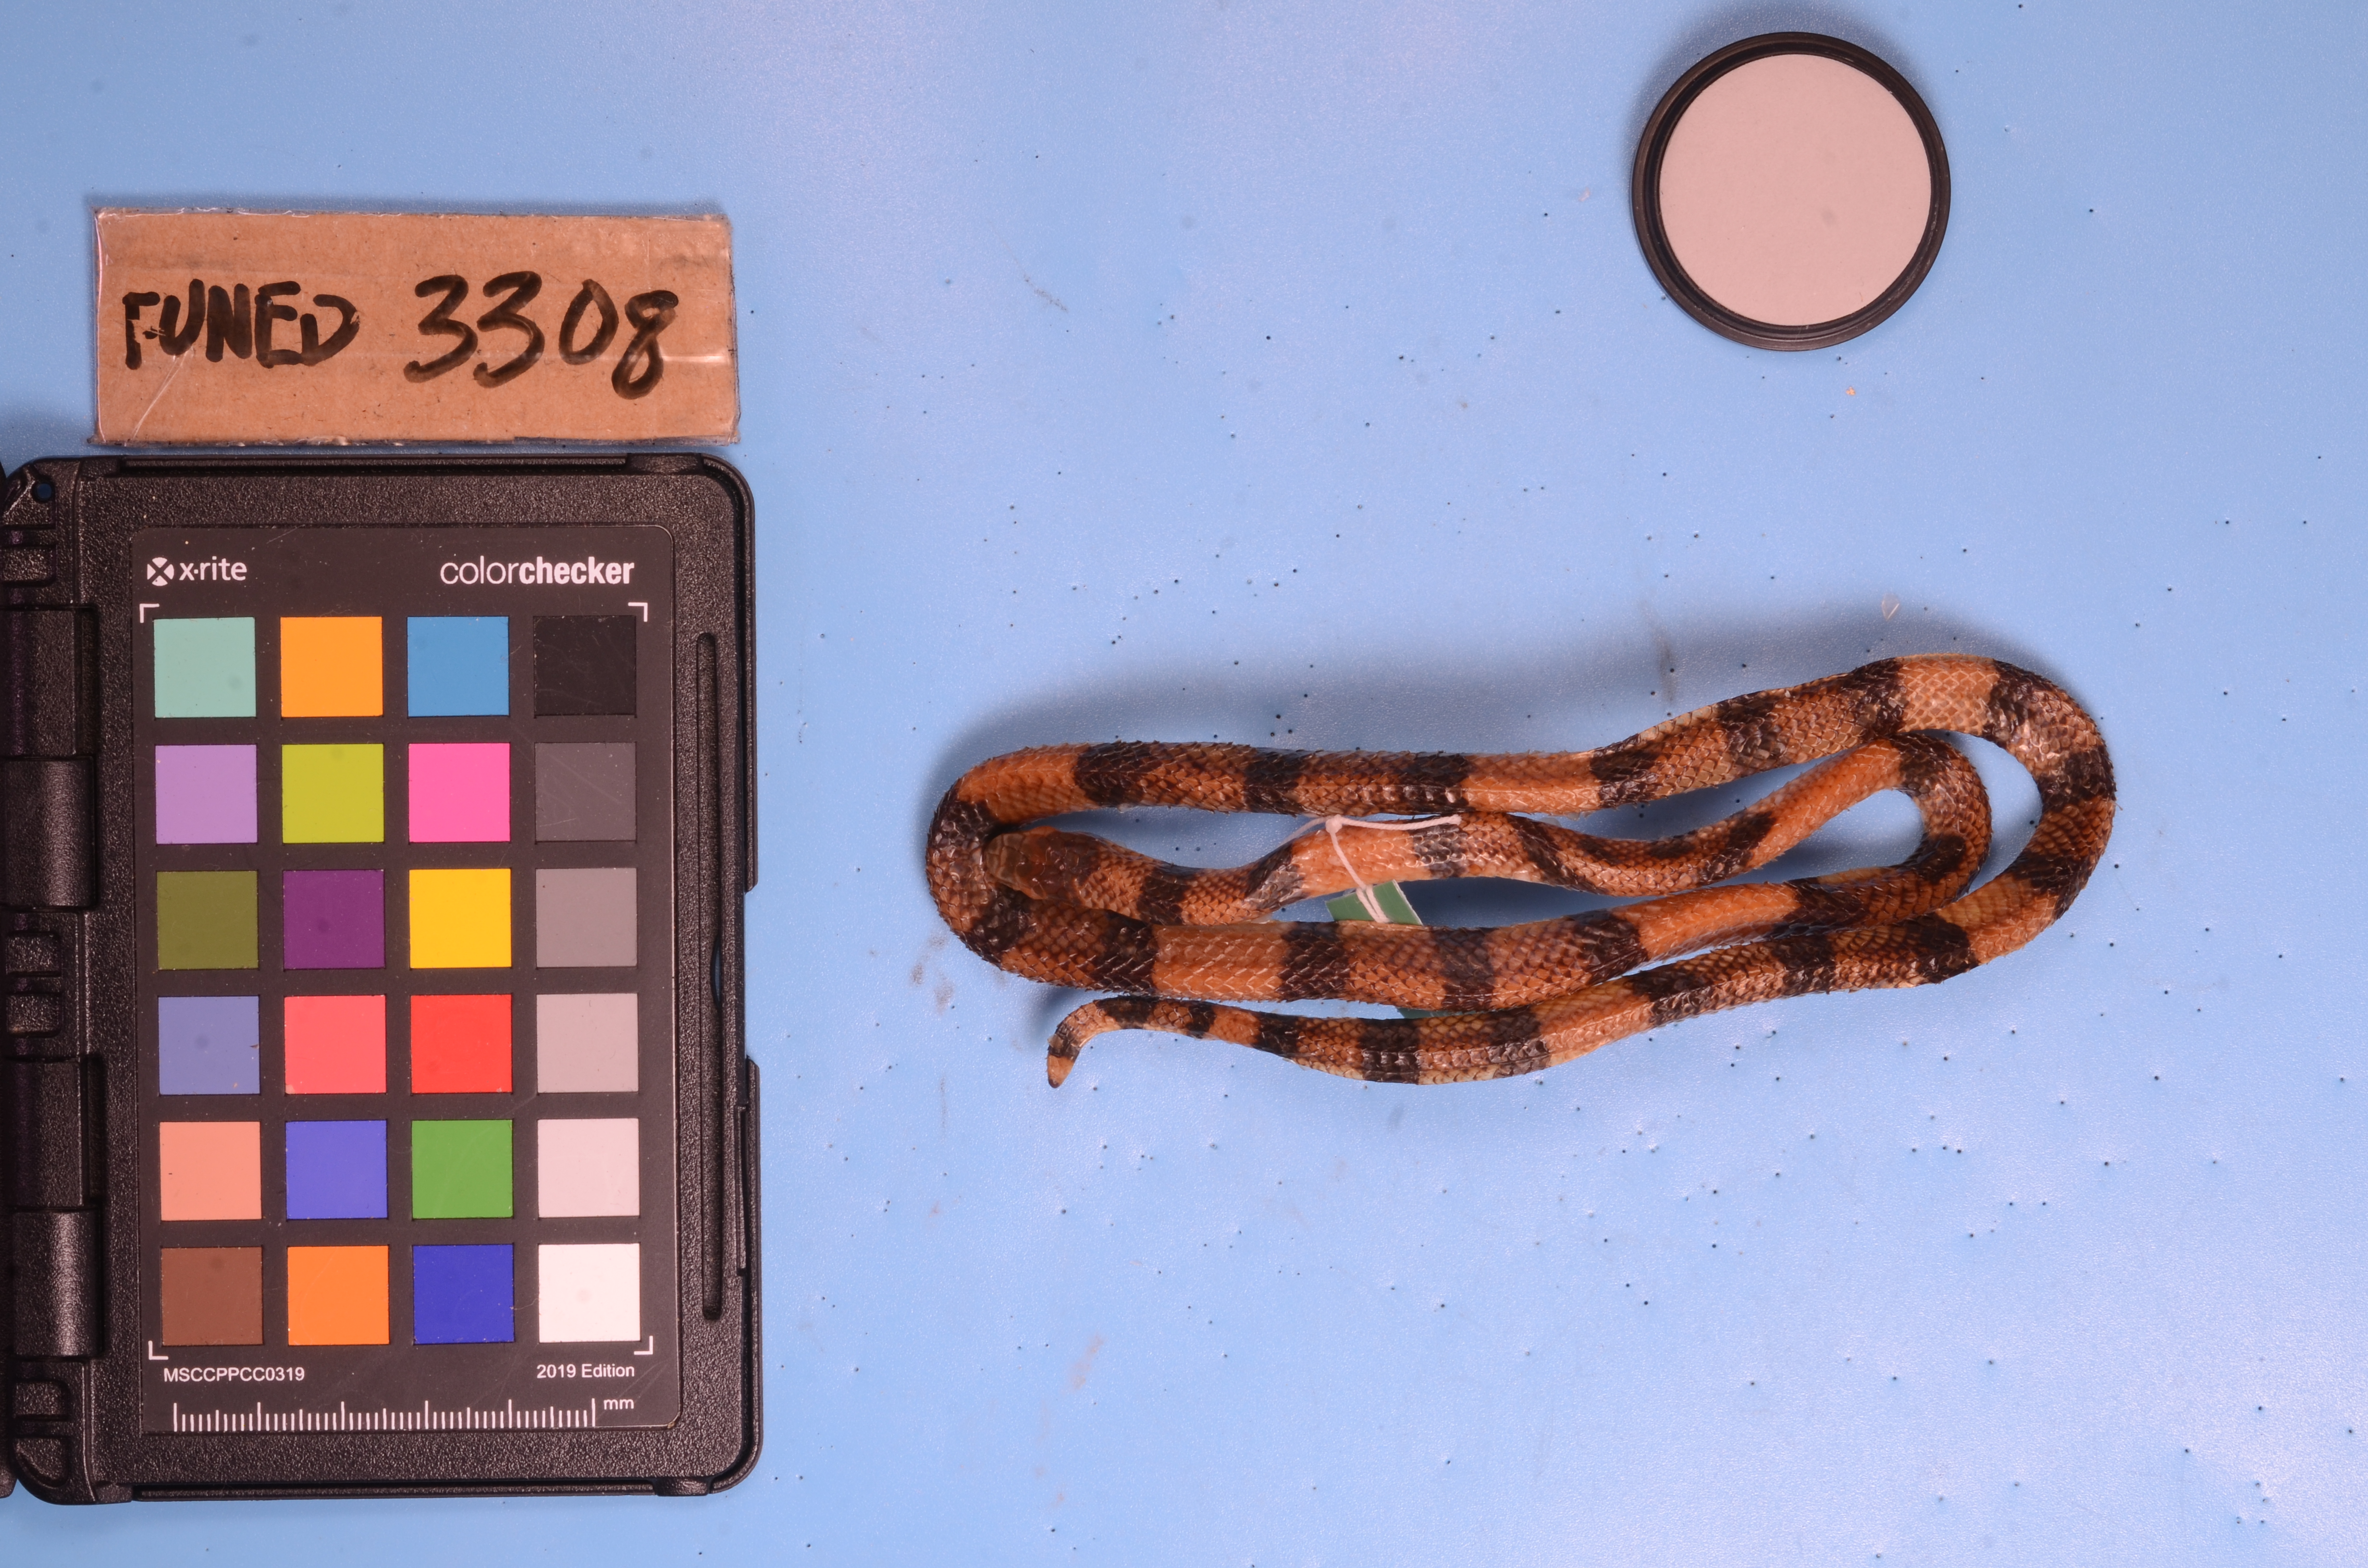
Species: Micrurus brasiliensis
View: dorsal
Mimicry status: model